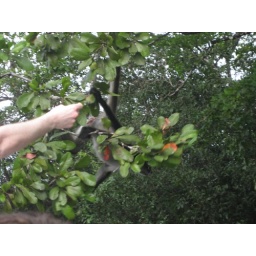
Spider monkeys in the tree eating bananas and granola bars from our river cruise boat